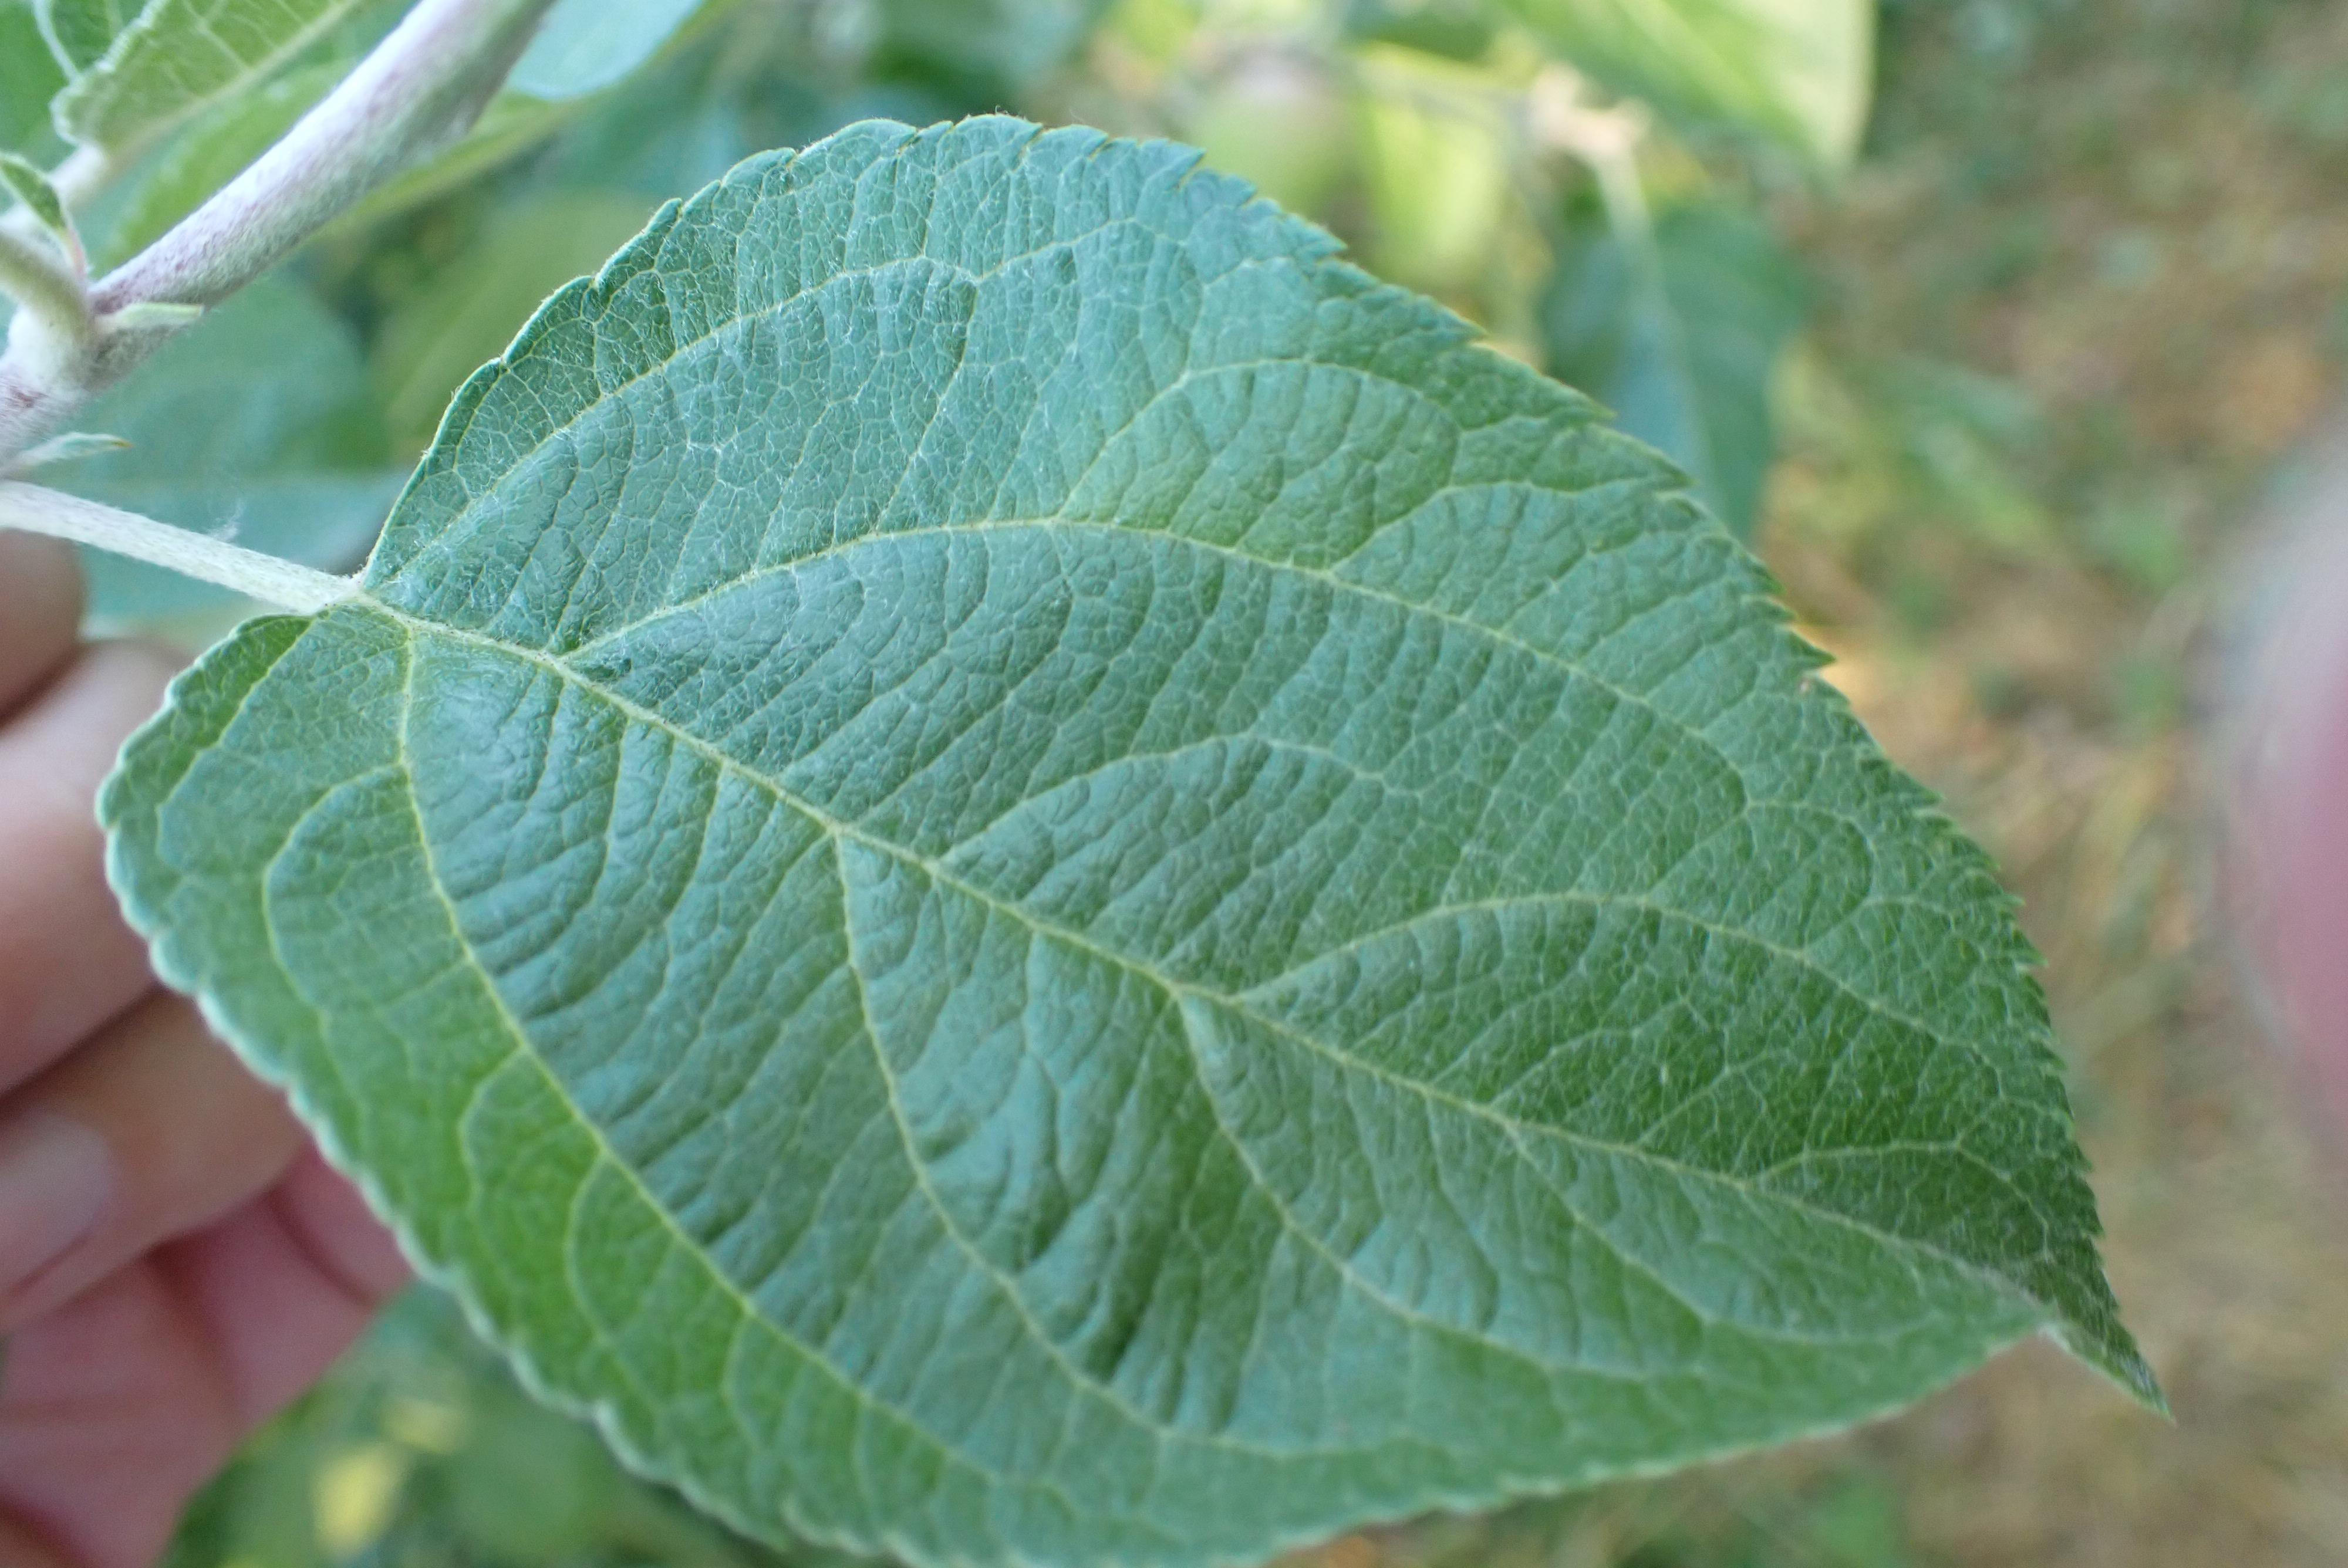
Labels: healthy